Antanas Strazdas

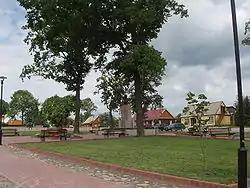
Main town square in Kamajai with monument to Strazdas

Antanas Strazdas (9 March 1760 in Margėnai, Rokiškis district – 23 April 1833 in Kamajai; signed in Polish as "Antoni Drozdowski", often called "Strazdelis" by the locals) was a Lithuanian priest and poet. Because of his humble origins and lifestyle, he became somewhat of a folklore hero.